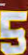
Number: 5